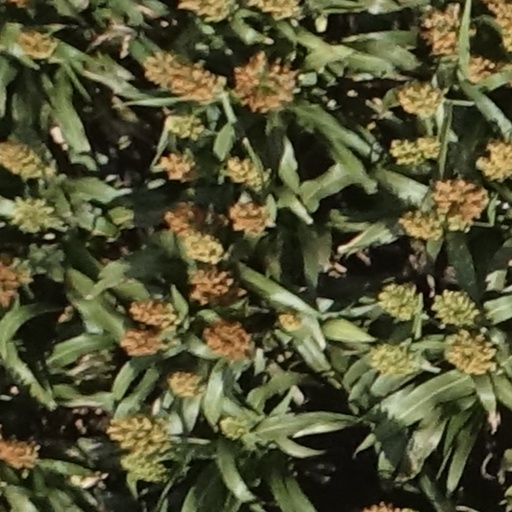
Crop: sorghum